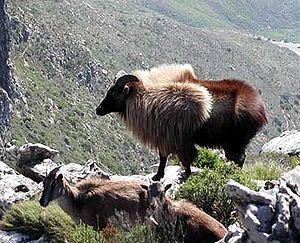
Le jharal ou tahr de l'Himalaya est un caprin de l'Himalaya. Le jharal a une sous-espèce le Jharal du Népal